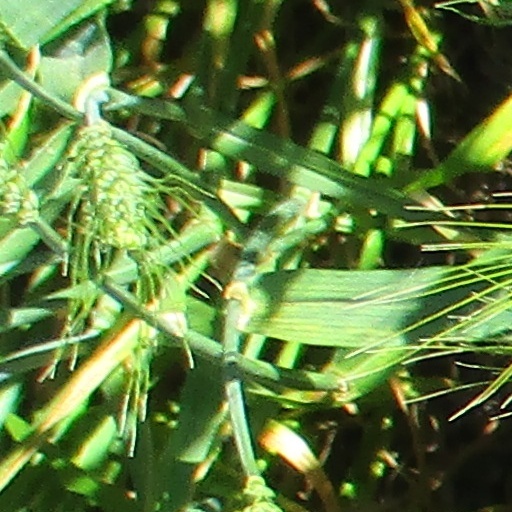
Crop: wheat